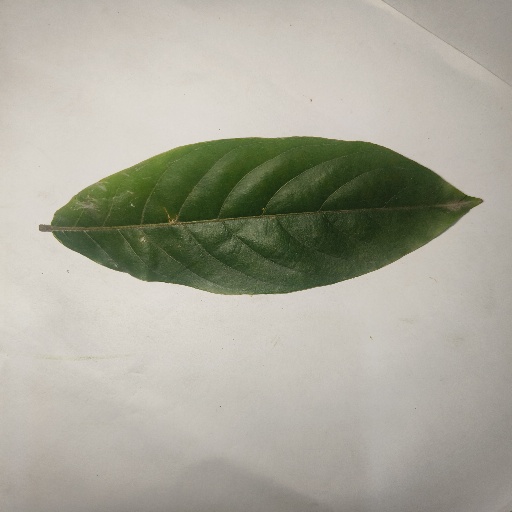
Species: HariTaki
Leaf condition: Healthy Leaf